Kansas State Wildcats football

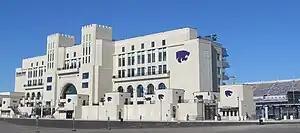
Bill Snyder Family Football Stadium, 2013

On December 10, 2018, following Bill Snyder's decision to retire again, North Dakota State head coach Chris Klieman was announced as the new Kansas State head football coach. Both schools agreed that Klieman would remain at NDSU while the Bison were participating in the FCS playoffs, then take over as Wildcats head coach once the Bisons' season ended. When he was hired by K-State, Klieman signed a six-year contract worth over $2 million annually excluding incentives.